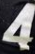
Number: 4